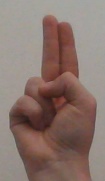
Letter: taa